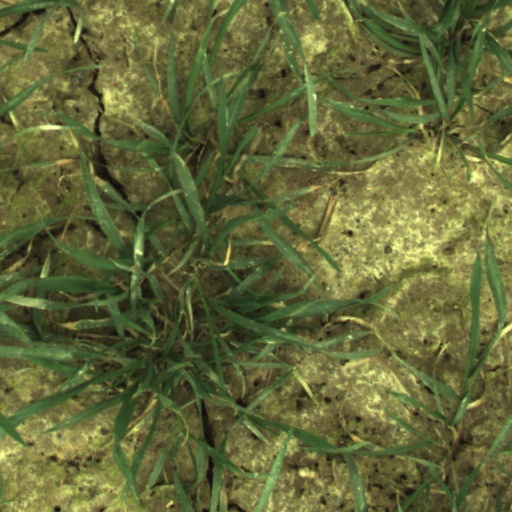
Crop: wheat